WASH

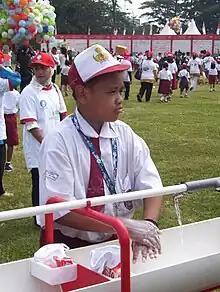
Global Handwashing Day celebrations in Indonesia

Water supply sources include surface water and groundwater. These important water resources are often at risk of being polluted or overused.